Brampton Centennial Secondary School shooting

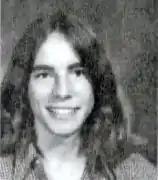
Michael Slobodian

A school shooting occurred at Brampton Centennial Secondary School in Brampton, Ontario, Canada, on Wednesday, May 28, 1975, at 11:35 a.m. The school closed for the remainder of the week following the shooting, and re-opened the following Monday.